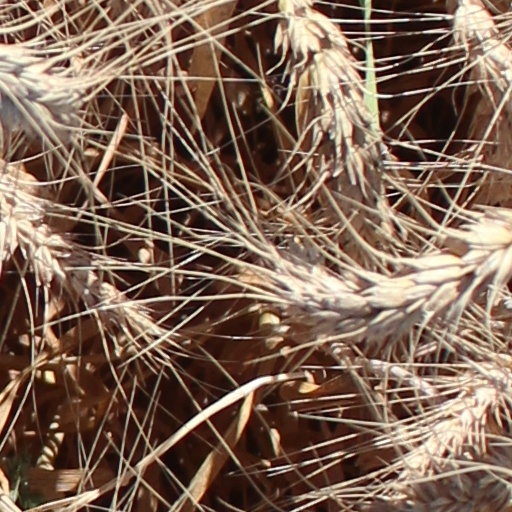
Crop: wheat